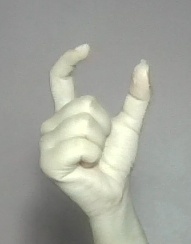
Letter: nun